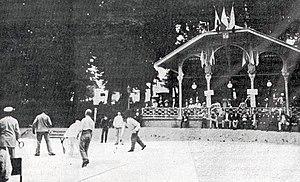
Longue-paume, le concours de Saint-Quentin en juillet 1899.
La longue paume est un jeu de gagne-terrain qui est une forme de jeu de paume. Ce jeu d'origine française est très pratiqué du Moyen Âge au XVIIIᵉ siècle en France, mais aussi dans le reste de l'Europe. La longue paume donne notamment naissance à des sports comme la balle au tambourin, le fistball et le ballon au poing. Ce jeu est classé à l'Inventaire du patrimoine culturel immatériel français en 2012.